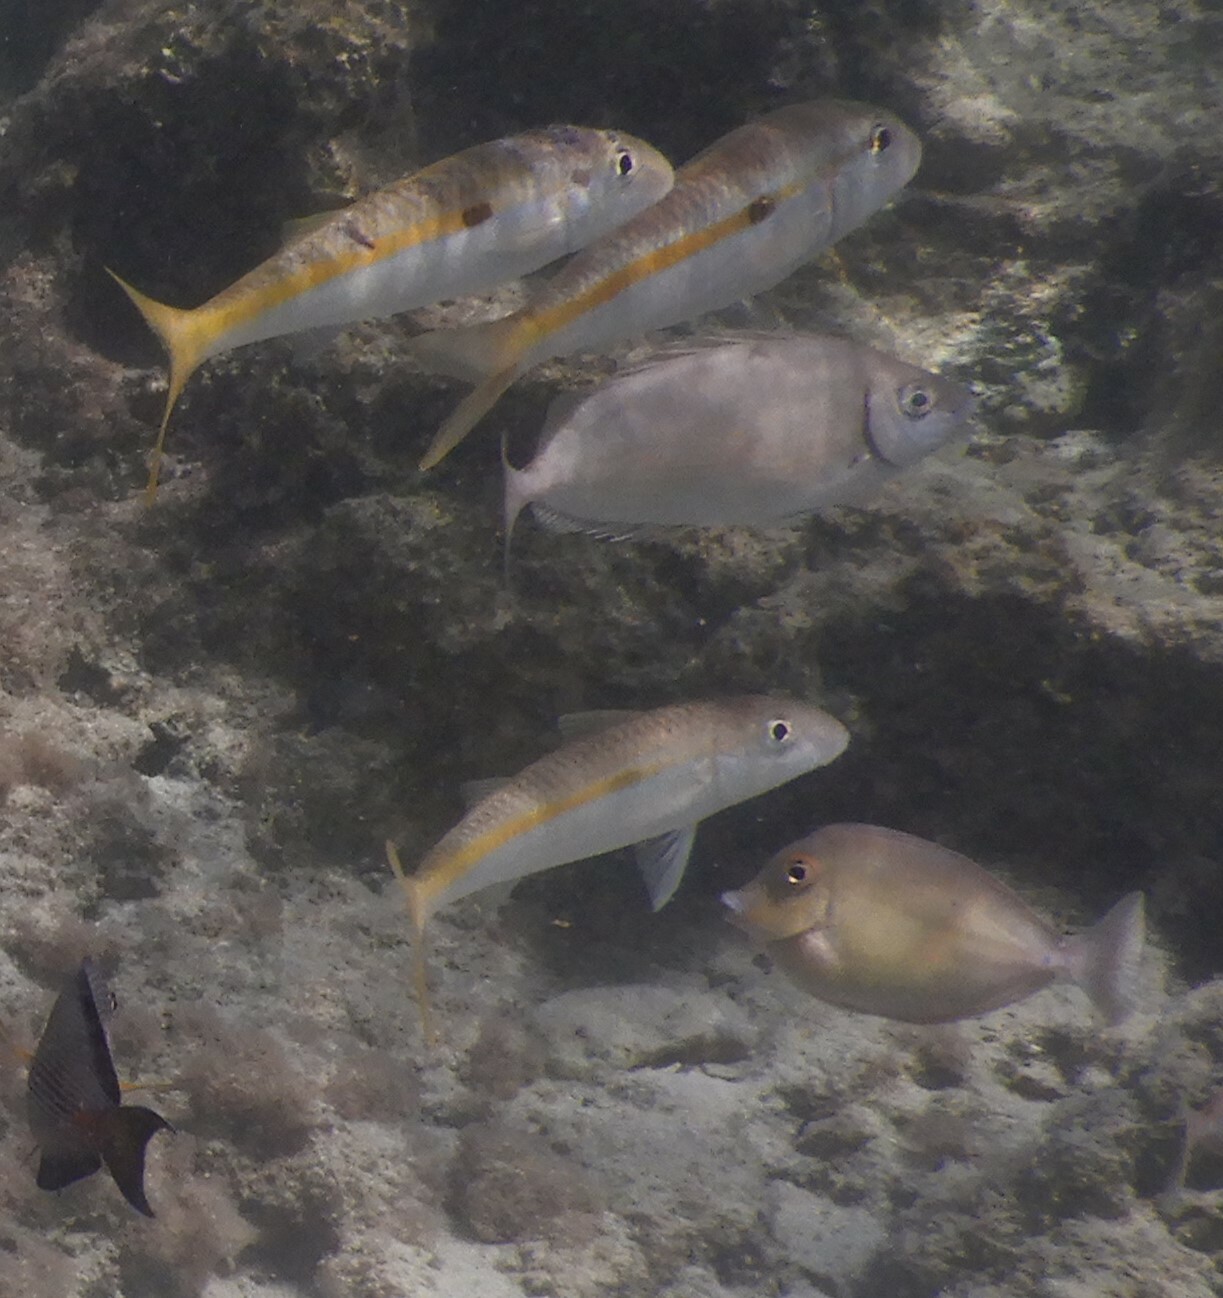
Naso unicornis (Bluespine Unicornfish)